Vajiralongkorn

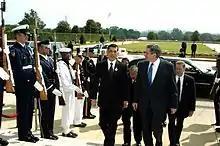
US Deputy Secretary of Defense Paul Wolfowitz (right) escorts Crown Prince Maha Vajiralongkorn through an honor cordon and into the Pentagon on 12 June 2003

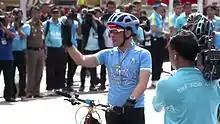
Vajiralongkorn during Bike for Mom, royal cycle rallies in 2015

Also interested in agricultural development, Vajiralongkorn has accepted the "Mobile Agricultural Clinic Project" under his patronage. The project provides prompt services to farmers to enhance efficiency in farm production and solve farmers' problems. It provides experts in various agricultural fields who can advise farmers on plants, livestock, fisheries, and land development. He also offers suggestions on tackling agricultural problems and applying agricultural technology to increase productivity and improvement in the quality of agricultural production.